Harris County, Texas

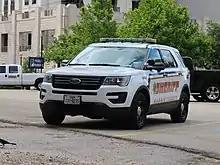
Harris County Sheriff Ford Police Interceptor

In 2010 statistics, the largest religious group in Harris County was the Roman Catholic Archdiocese of Galveston–Houston, with 1,947,223 Catholics worshiping at 109 parishes, followed by 579,759 Southern Baptists with 811 congregations, 348,461 non-denominational Christian adherents with 577 congregations, 182,624 United Methodists with 124 congregations, an estimated 117,148 Muslims with 47 congregations, 44,472 LDS Mormons with 77 congregations, 39,041 Episcopalians with 43 congregations, 34,957 PC-USA Presbyterians with 49 congregations, 33,525 Churches of Christ Christians with 124 congregations, and 30,521 LCMS Lutherans with 46 congregations. Altogether, 58.4% of the population was claimed as members by religious congregations, although members of historically African-American denominations were underrepresented due to incomplete information. In 2014, the county had 1,607 religious organizations, the third most out of all U.S. counties.